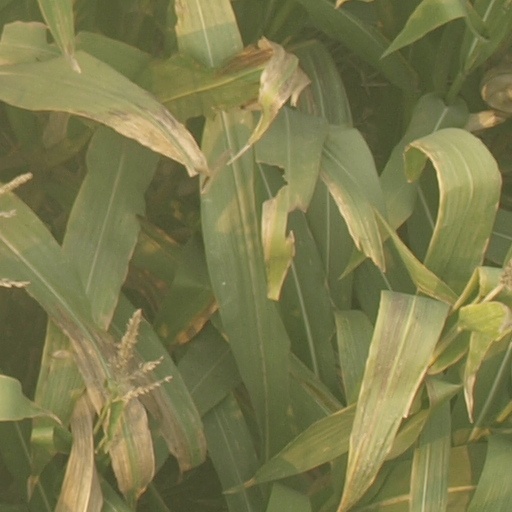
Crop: maize; corn